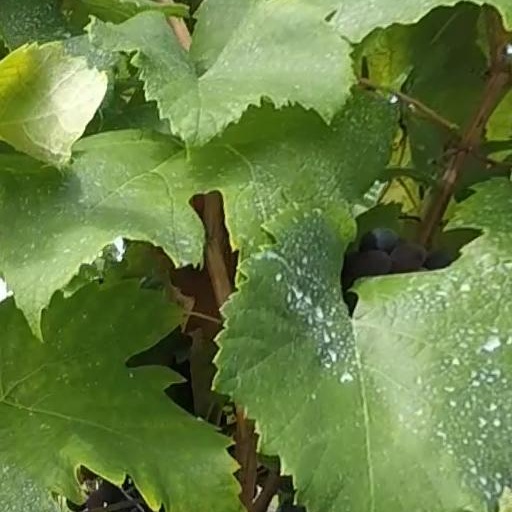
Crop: grape